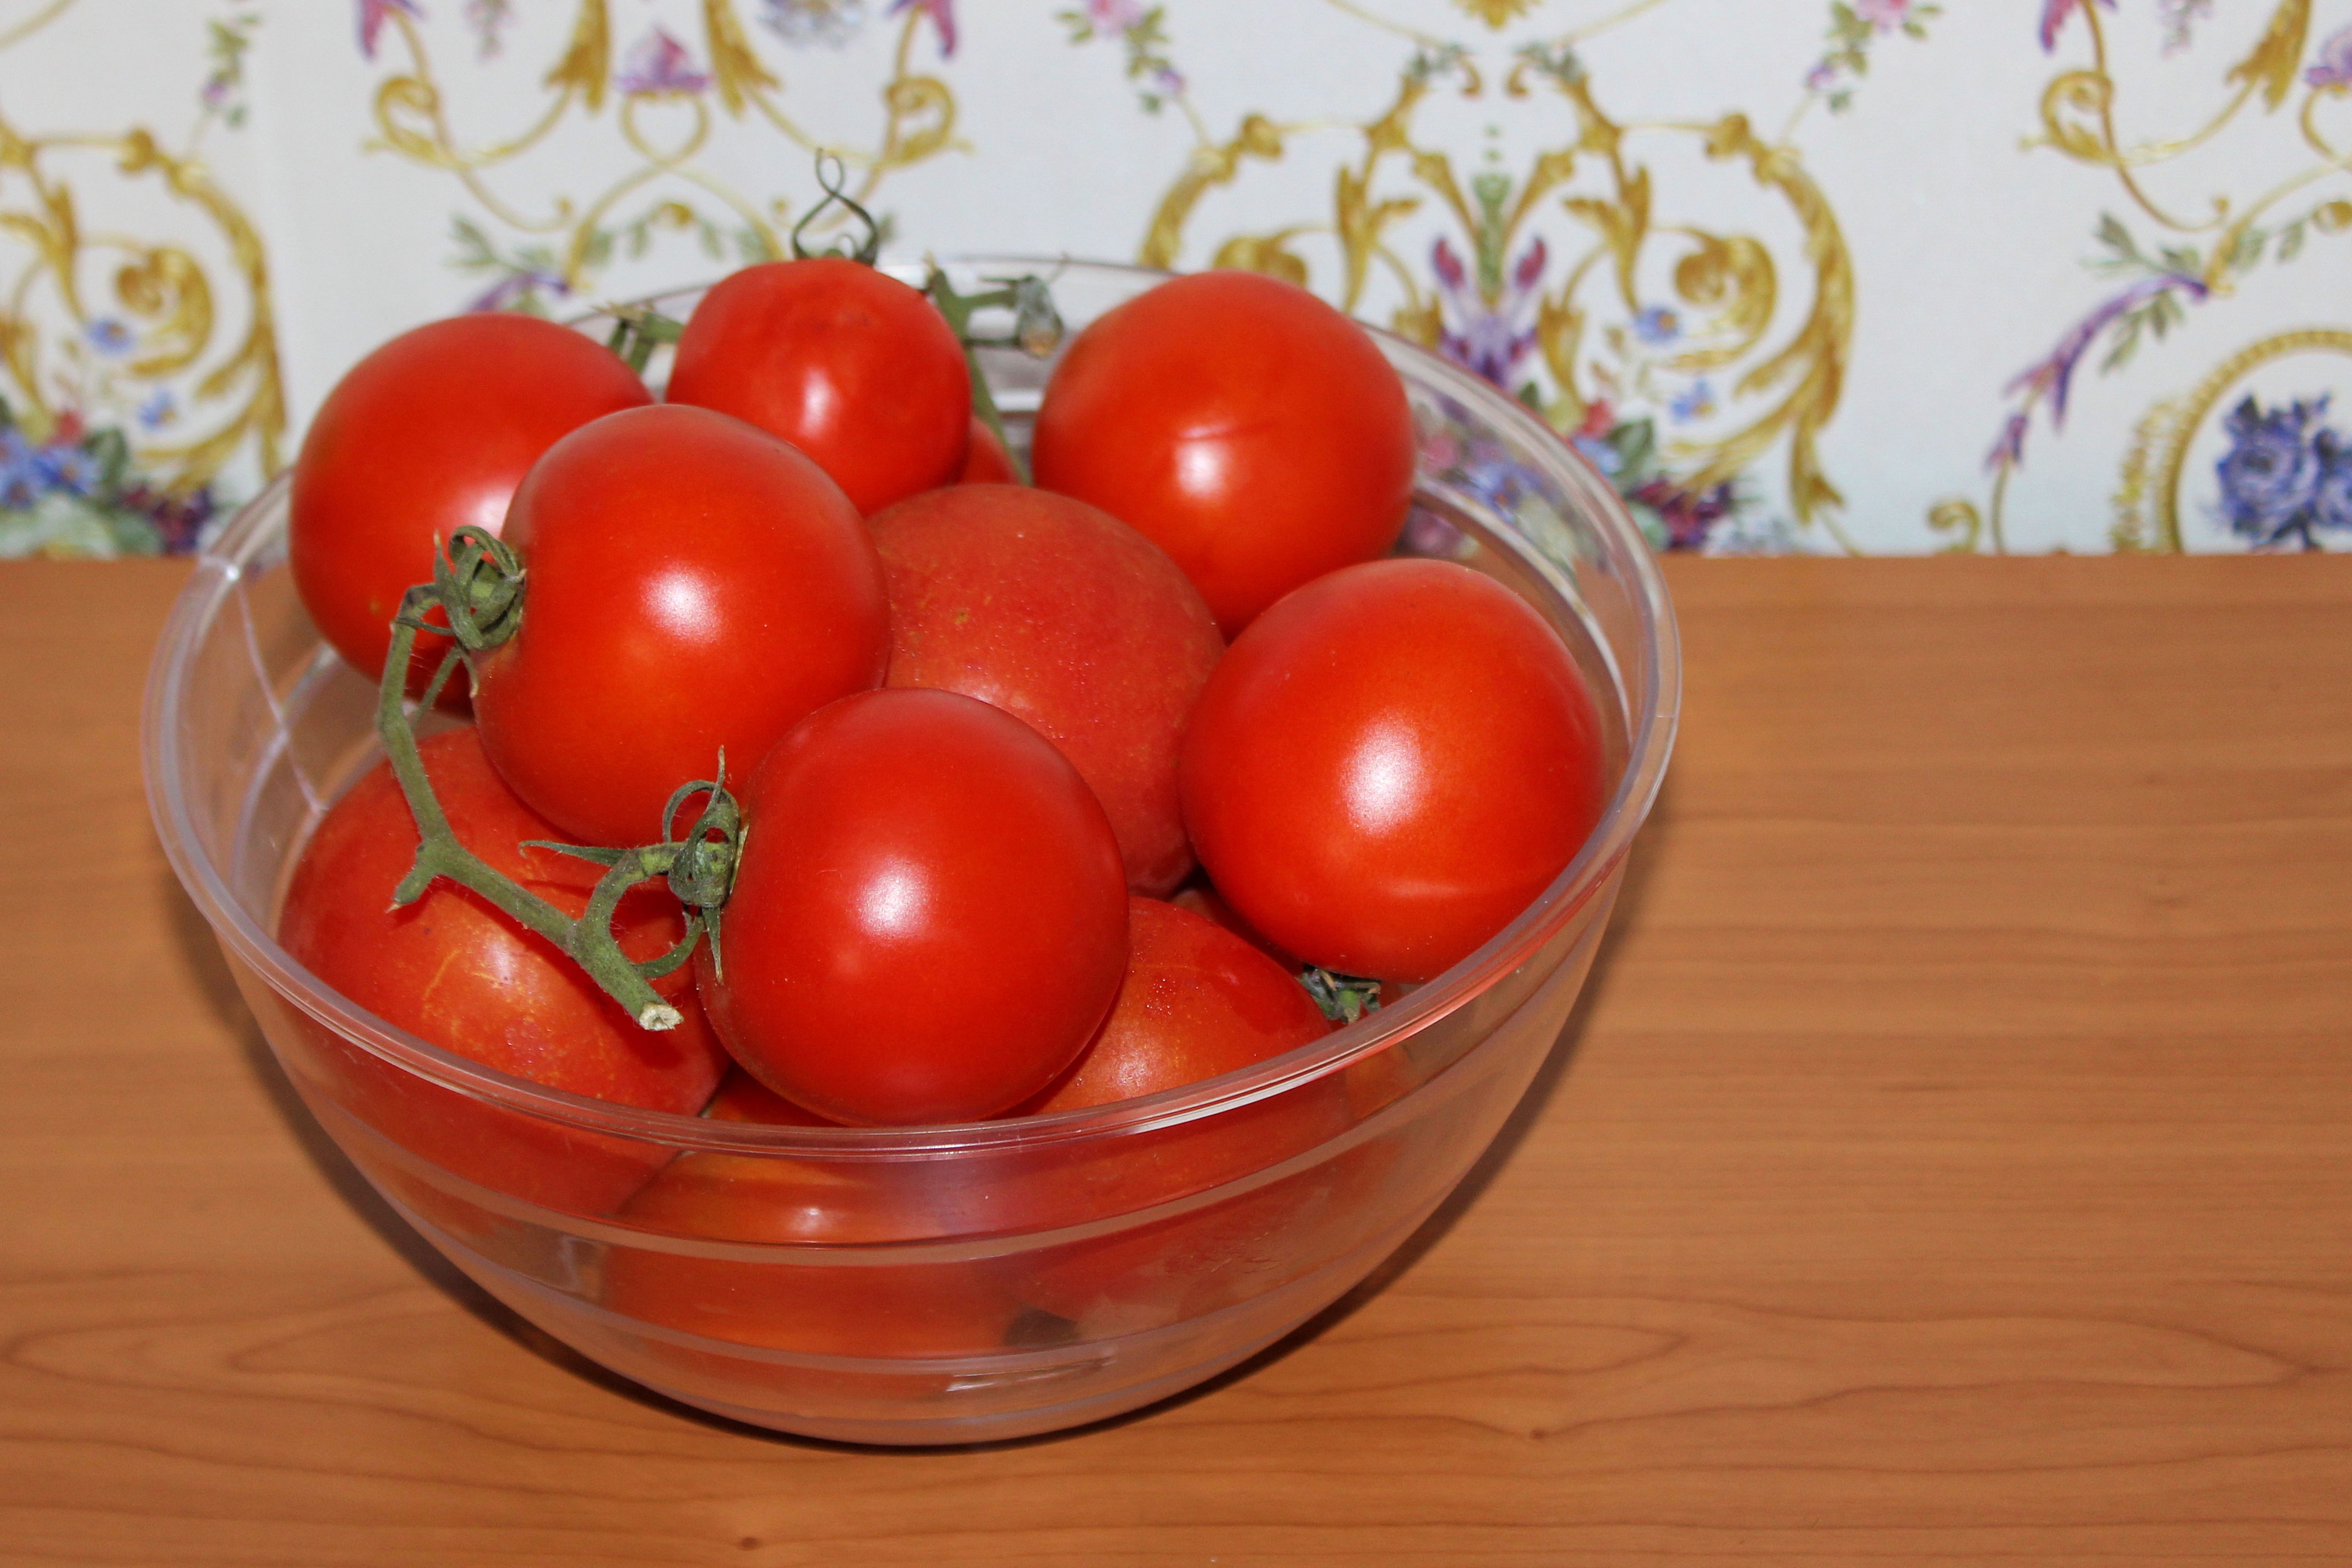
plant, fruit, flower, food, red, produce, vegetable, tomato, vegetables, tomatoes, vitamins, flowering plant, land plant, potato and tomato genus